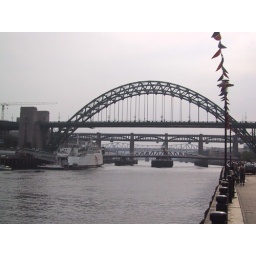
The railway and road bridge over the Tyne.